Moroccan architecture

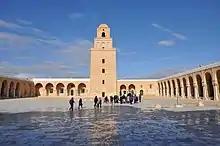
The courtyard ("sahn") of the Great Mosque of Kairouan, in present-day Tunisia, founded in 670. Kairouan was one of the centers of power and culture in early Islamic North Africa.

Elie Azagury became the first Moroccan modernist architect in the 1950s. In the later 20th century and into the 21st century, contemporary Moroccan architecture also continued to pay tribute to the country's traditional architecture. In some cases, international architects were recruited to design Moroccan-style buildings for major royal projects such as the Mausoleum of Mohammed V in Rabat and the massive Hassan II Mosque in Casablanca. The monumental new gates of the Royal Palace in Fez, built in 1969–1971, also made use of traditional Moroccan craftsmanship. The new train stations of Marrakesh and Fes are examples of traditional Moroccan forms being adapted to modern architecture. The traditional Moroccan style or imitations of it have also been employed frequently in the design of new hotels.